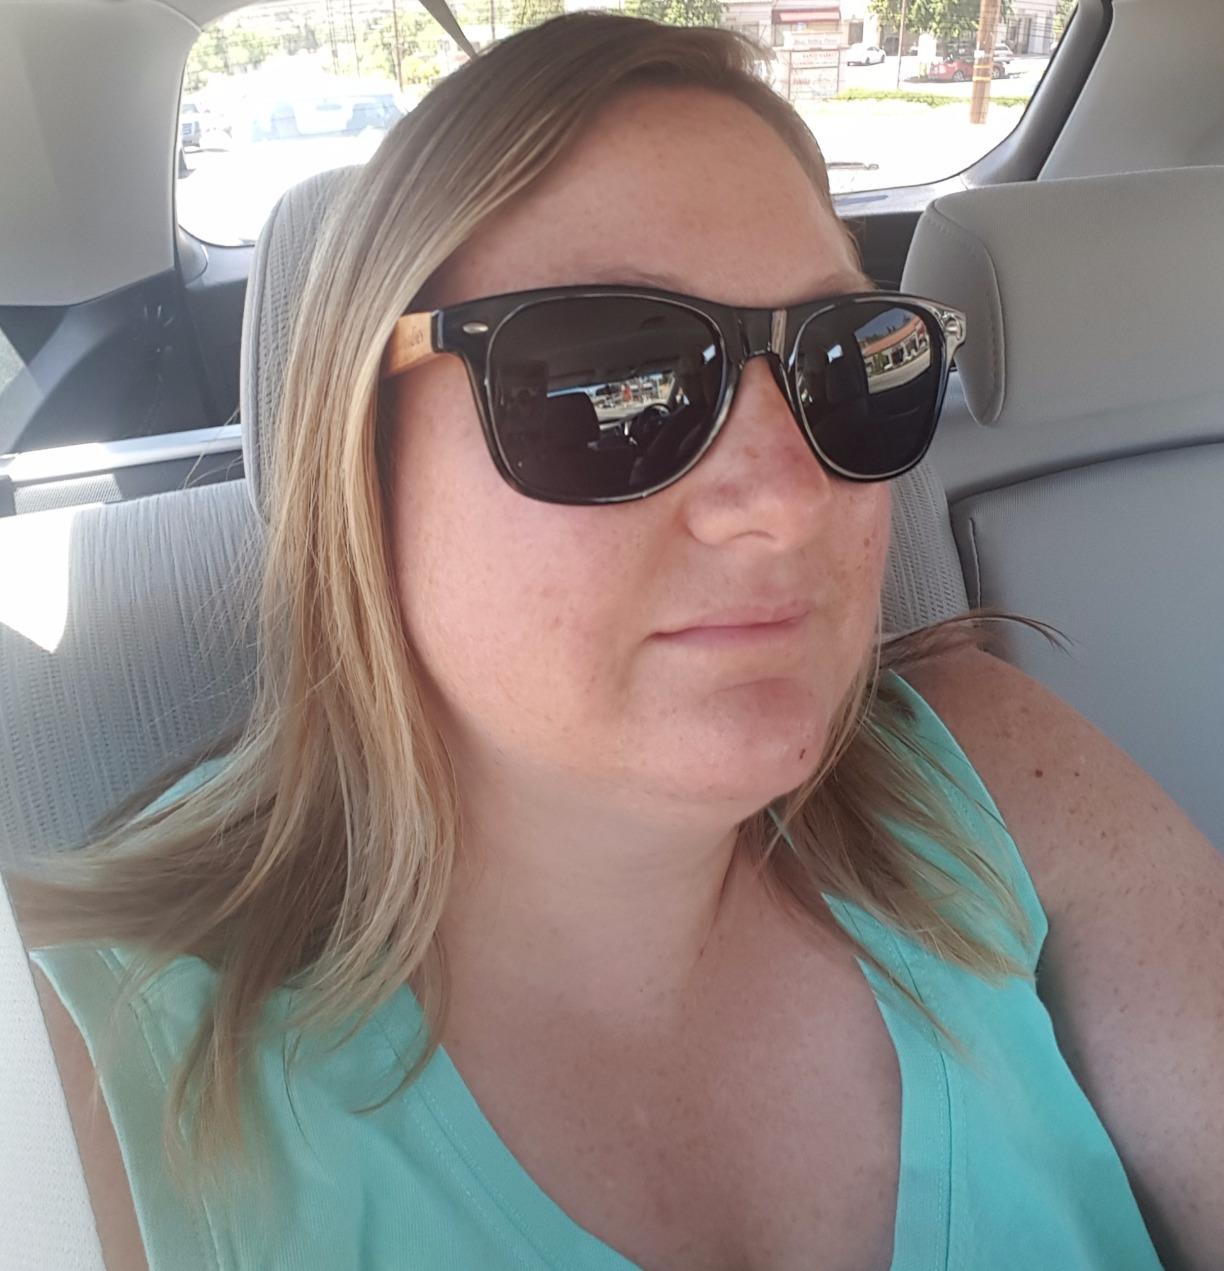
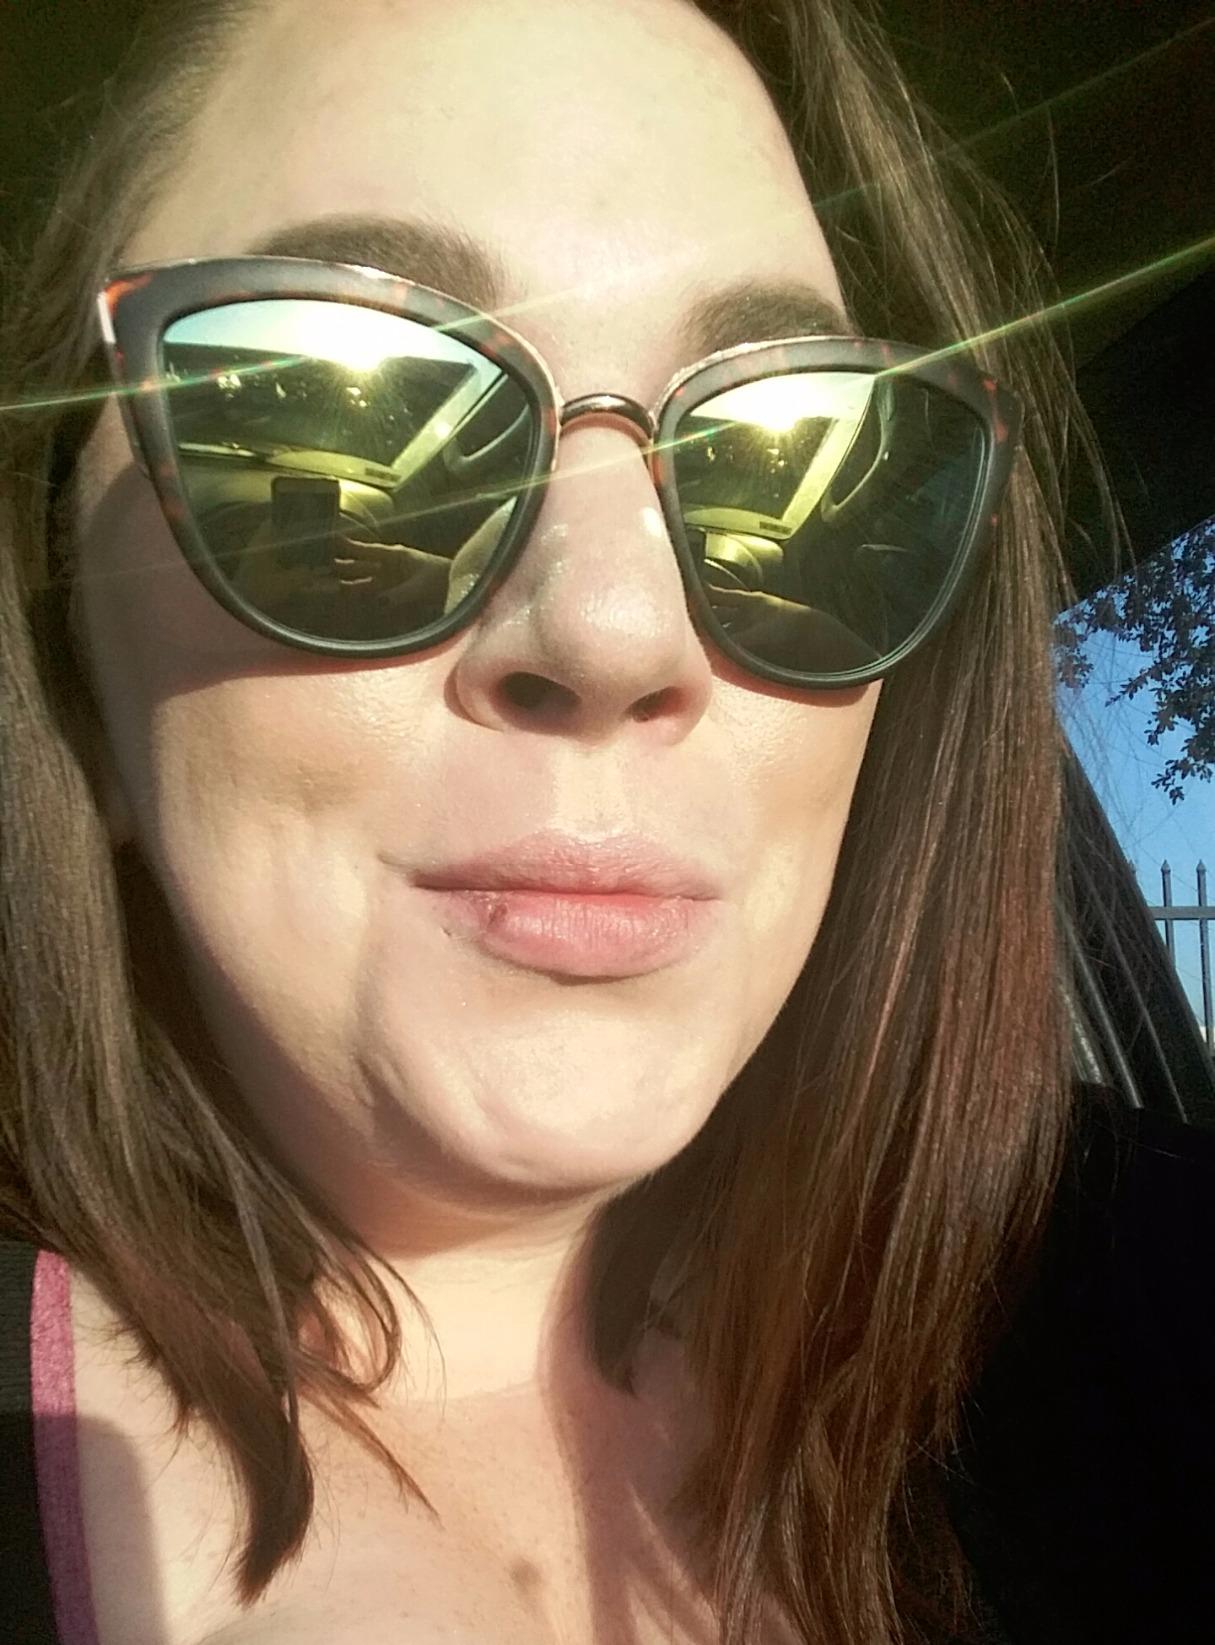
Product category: accessories_sunglasses
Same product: no